New Minster Charter

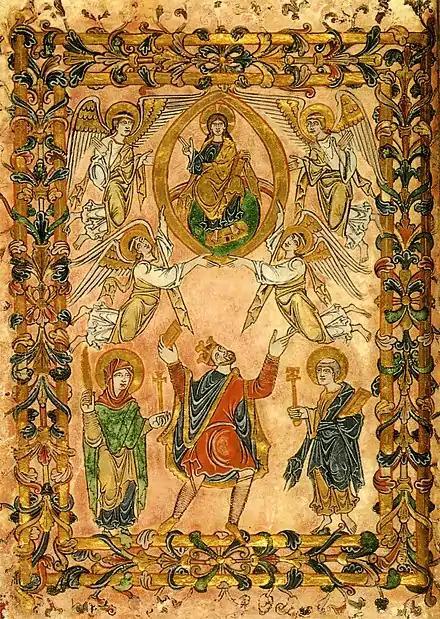
Portrait of the Virgin Mary, Edgar and St Peter

The New Minster Charter is an Anglo-Saxon illuminated manuscript that was likely composed by Bishop Æthelwold and presented to the New Minster in Winchester by King Edgar in the year 966 AD to commemorate the Benedictine Reform. It is now part of the British Library's collection.